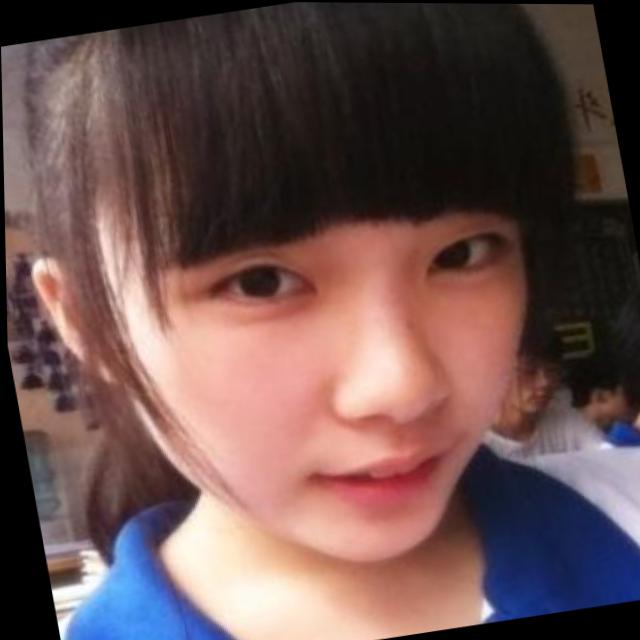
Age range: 13-20